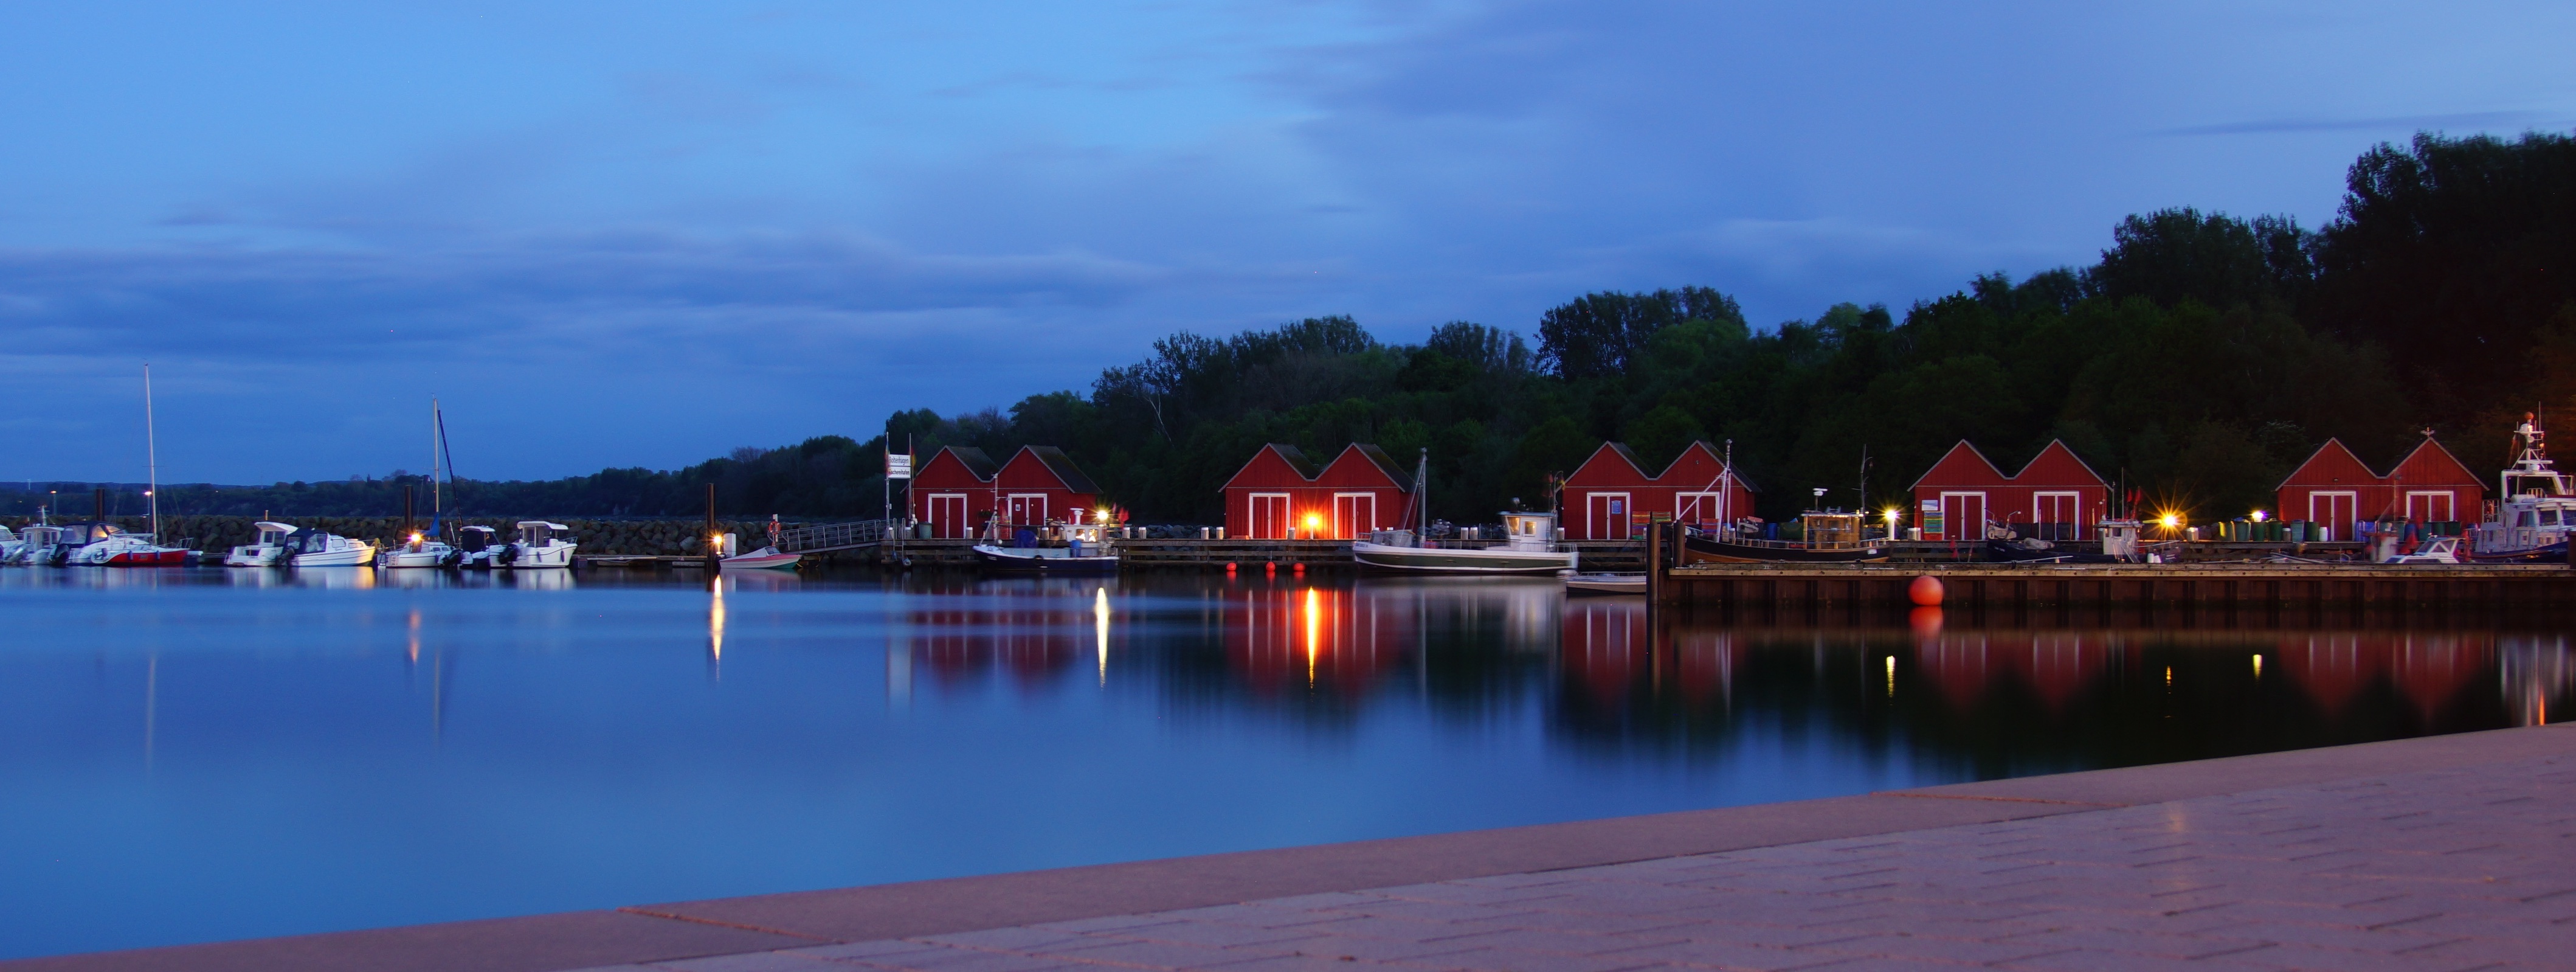
sea, water, dock, sky, lake, panorama, dusk, evening, twilight, bay, romantic, marina, rest, port, tourism, resort, boats, still, anchorage, mood, booked, abendstimmung, atmospheric, evening sky